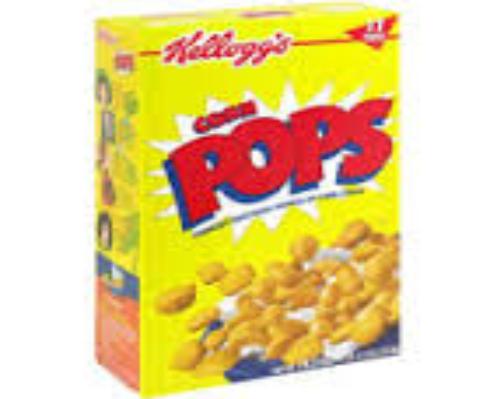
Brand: Corn Pops
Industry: Food